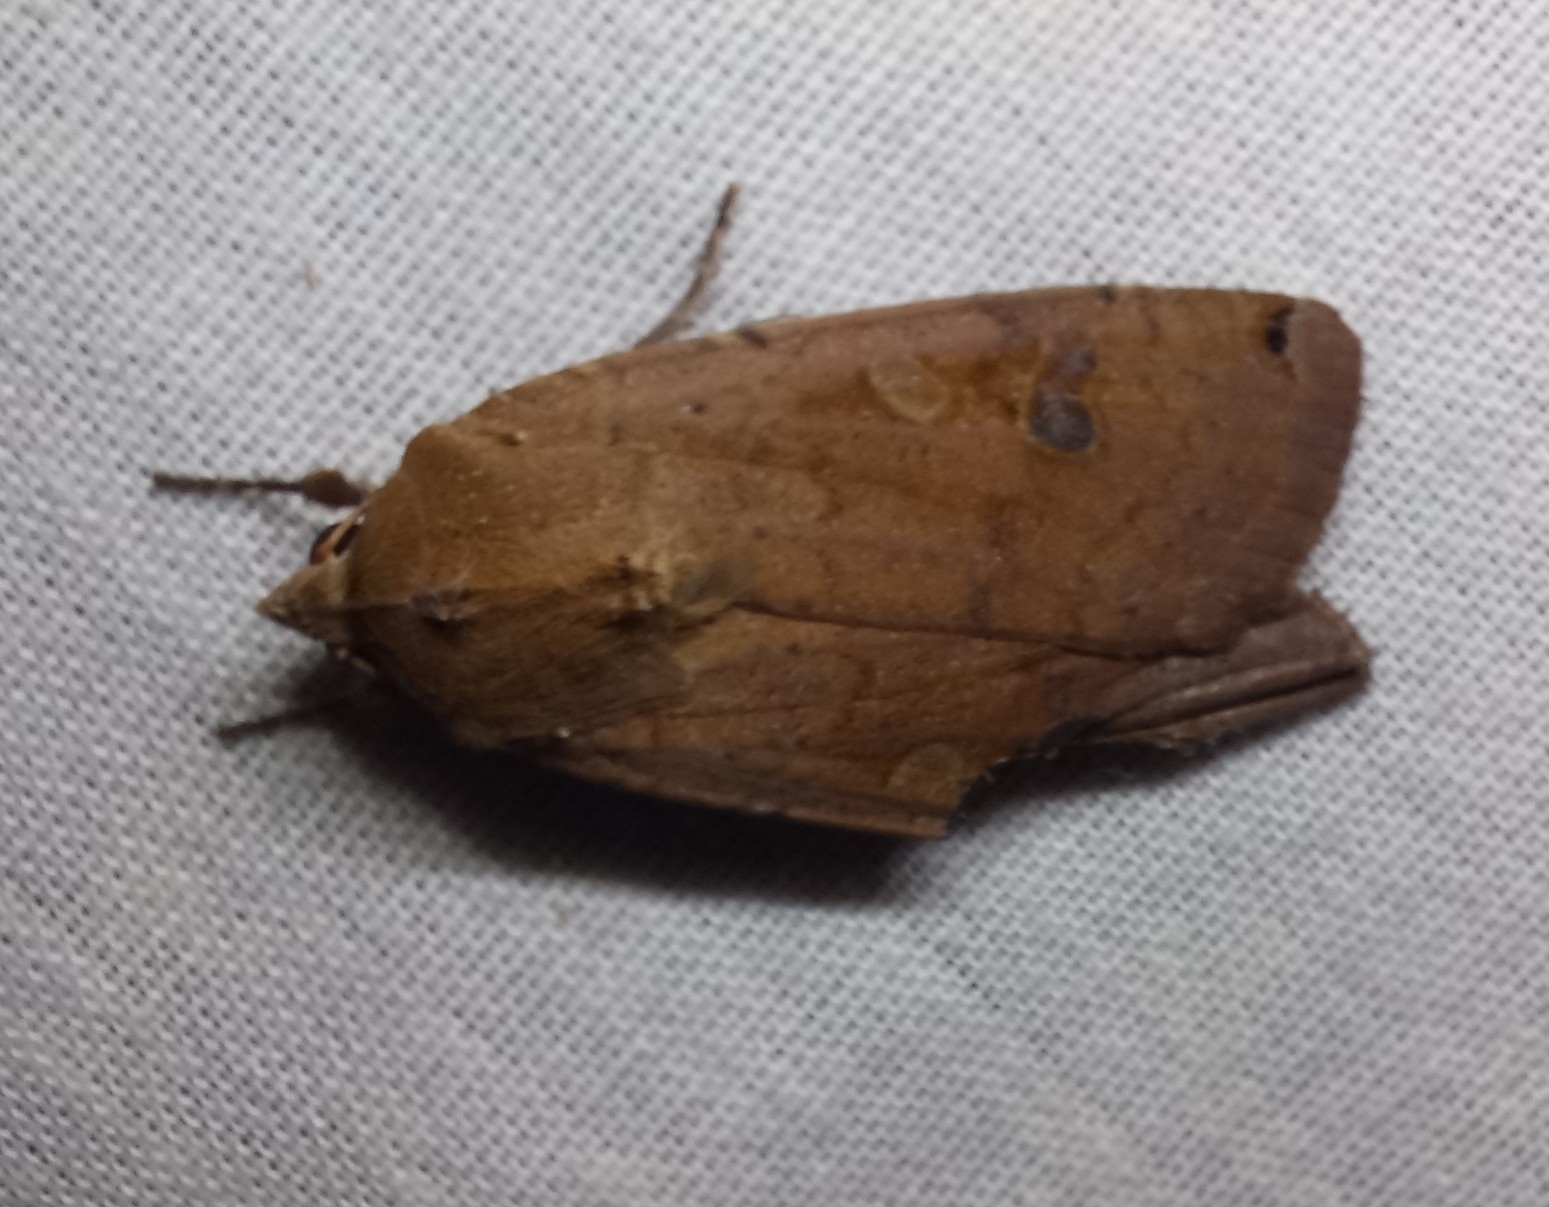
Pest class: cutworms